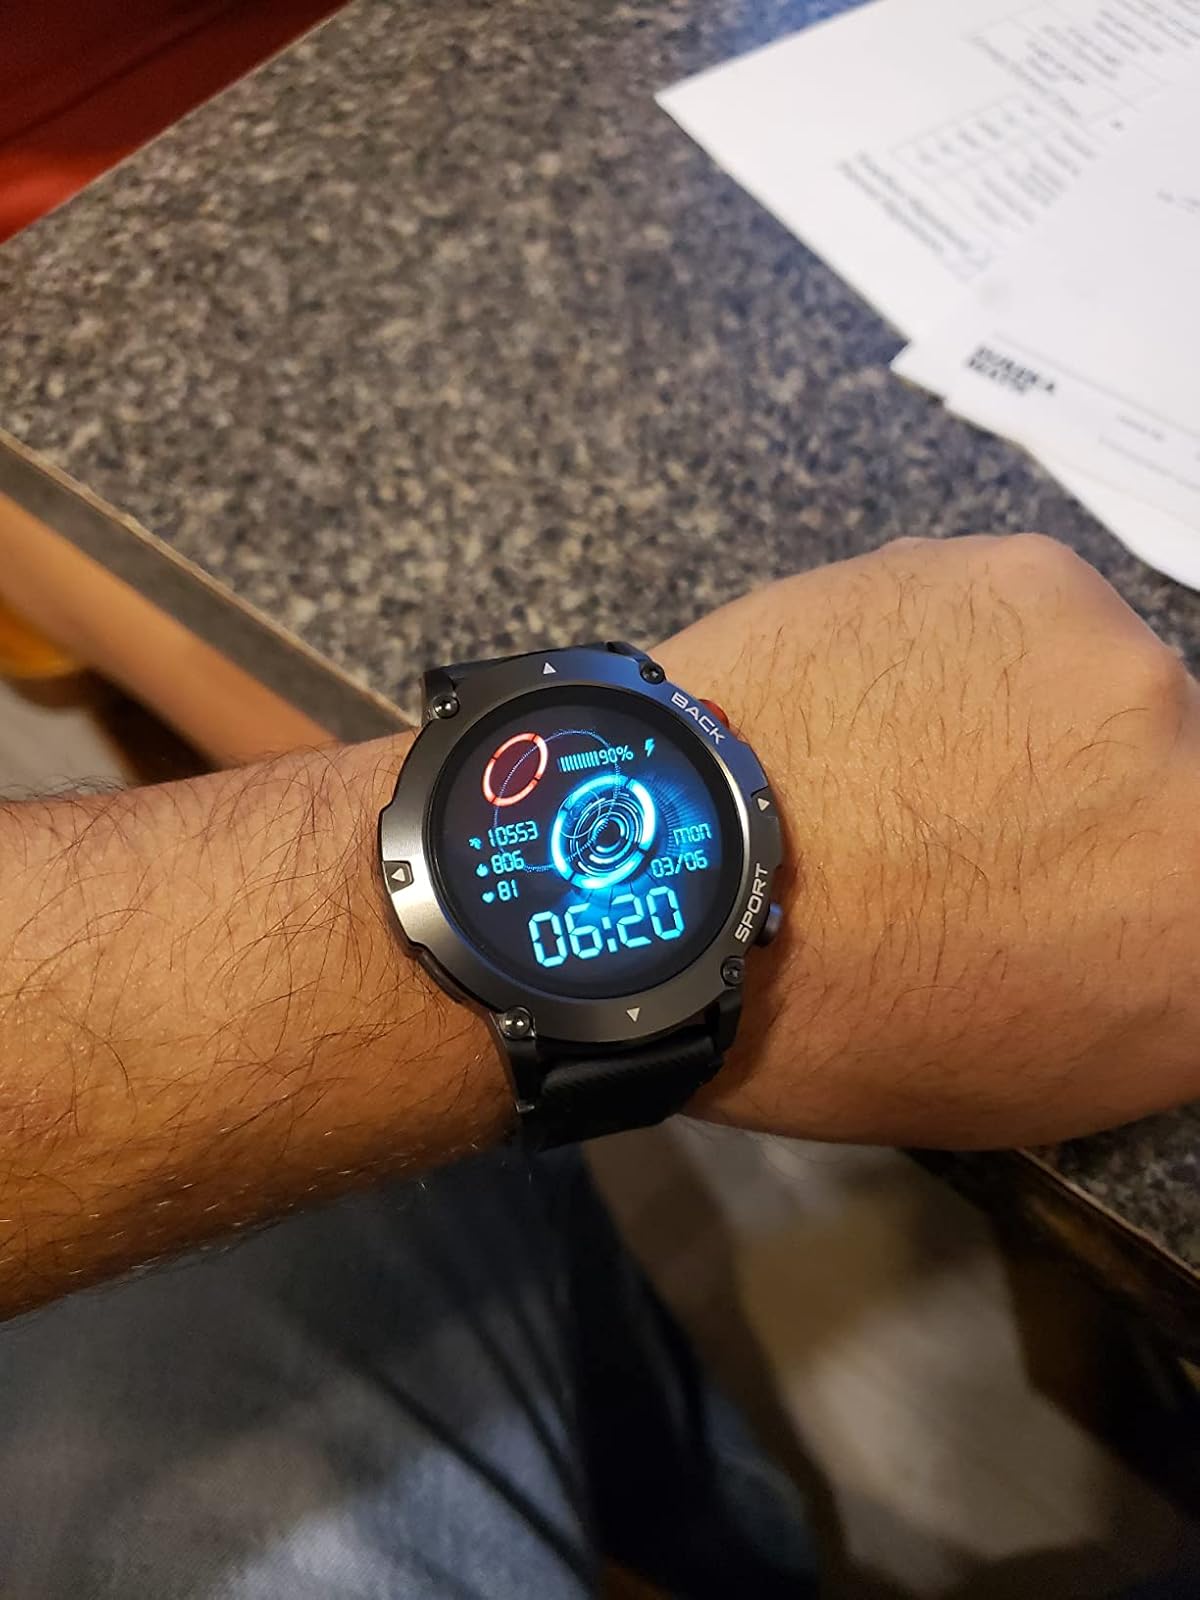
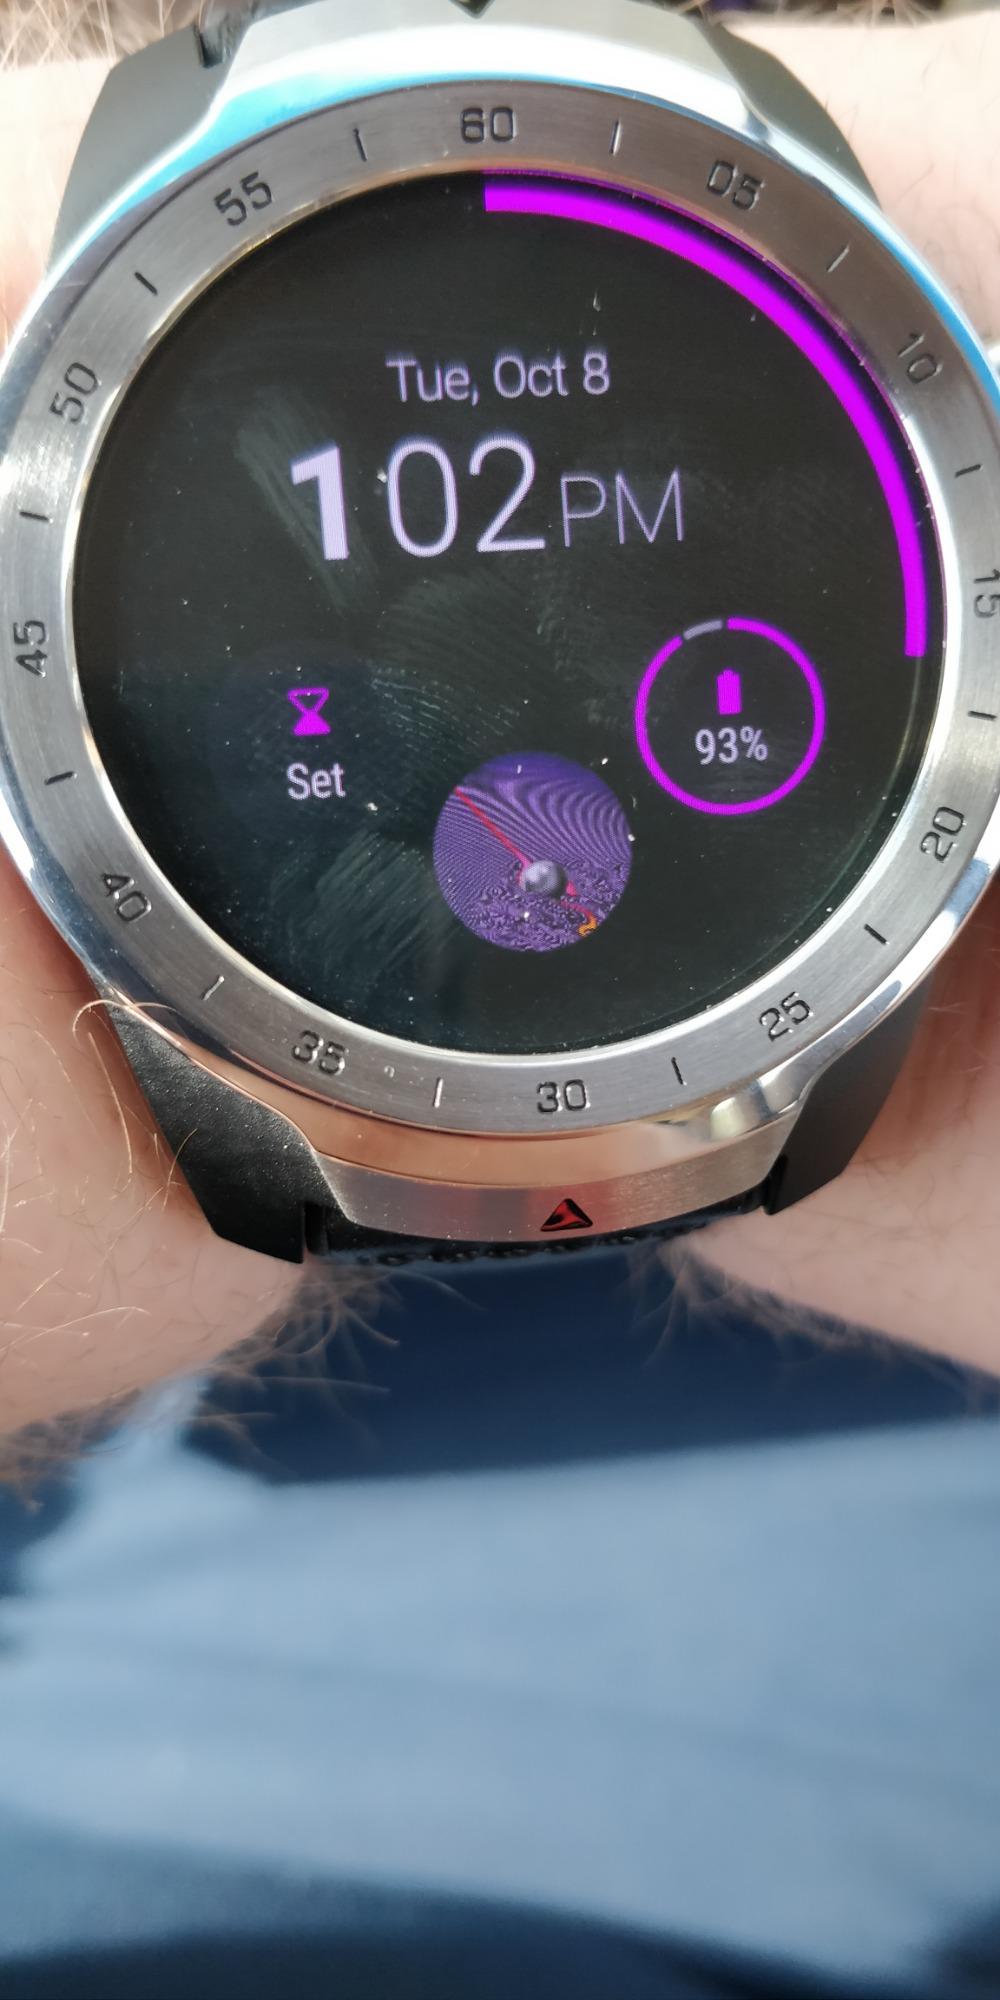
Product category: smartwatch
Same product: no